Question: Please indicate a possible affordance area of baseball bat that can be used for hitting
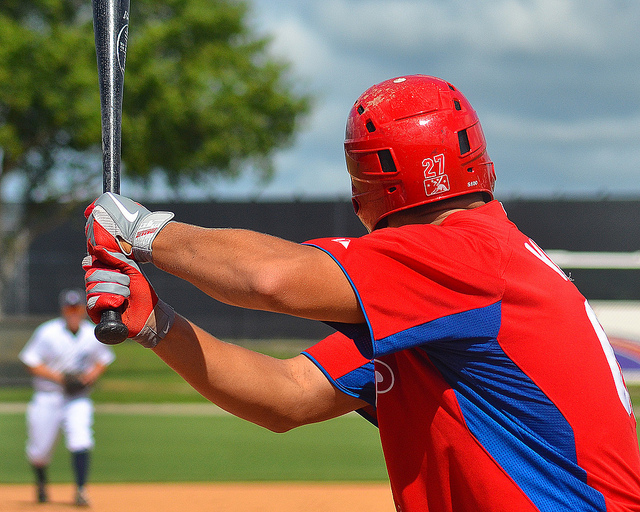
Answer: [91.5, 0, 126.5, 94]